Ralph de Gael

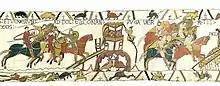
Bayeux Tapestry Scene 18a

In 1065 he was with Conan II, Duke of Brittany when he besieged Rivallon I of Dol, Lord of Dol, in the castle of Combourg.